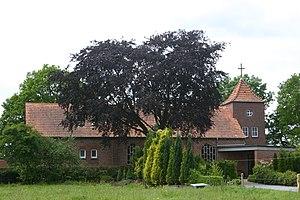
Neuschoo est une municipalité allemande du land de Basse-Saxe, située dans l'arrondissement de Wittmund. En 2014, elle comptait 1 174 habitants.